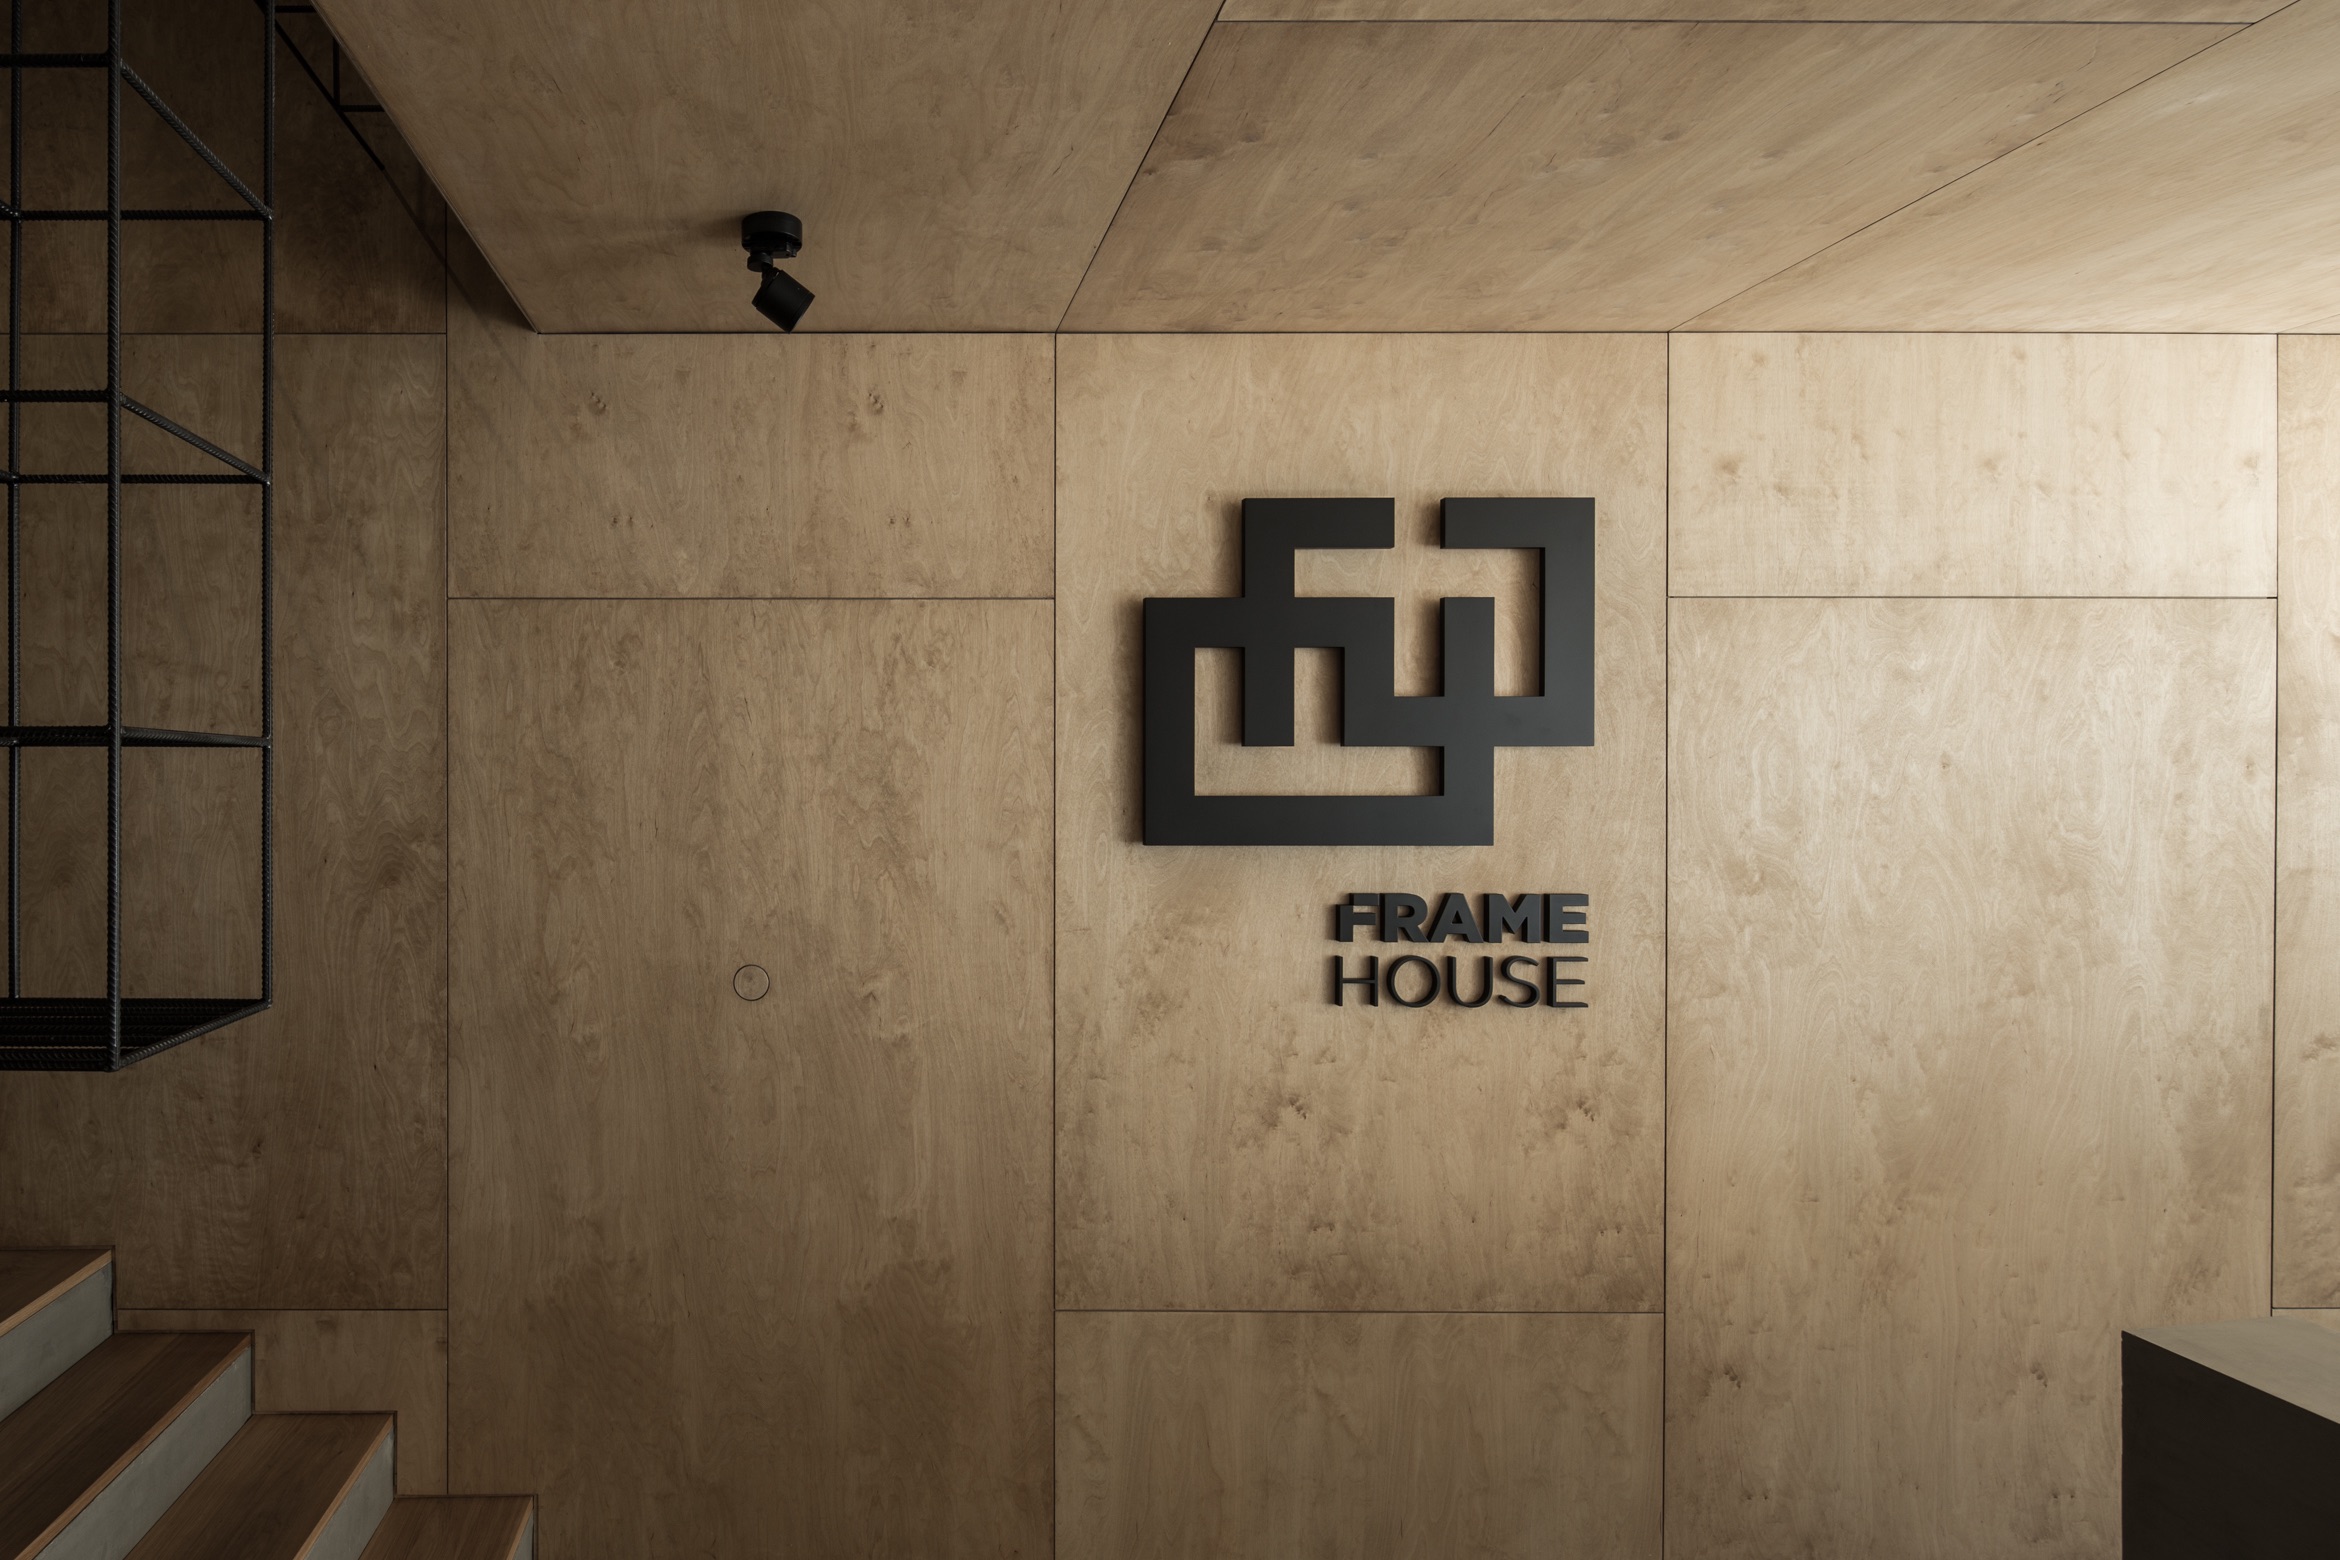
wood, floor, wall, interior design, design, flooring